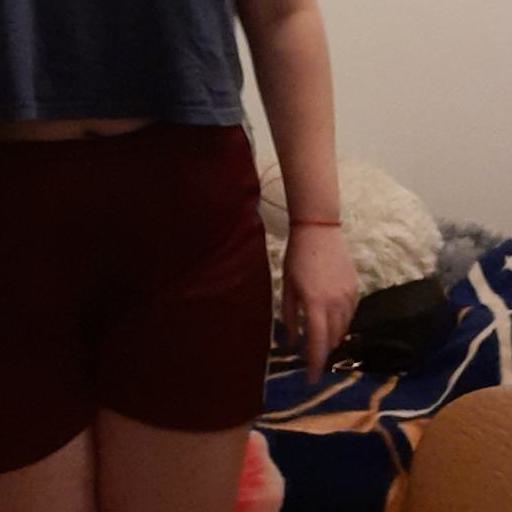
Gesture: no_gesture